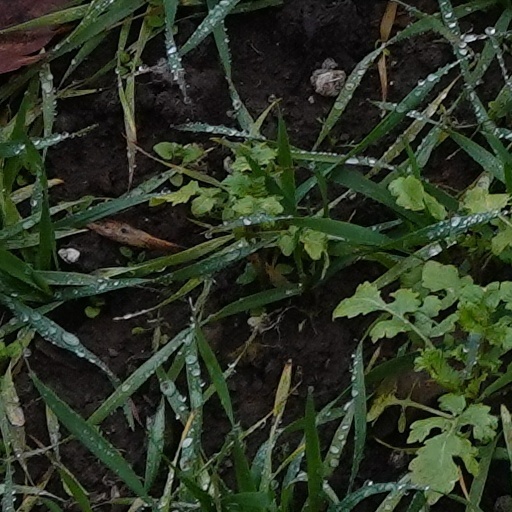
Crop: wheat